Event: Nepal Earthquake
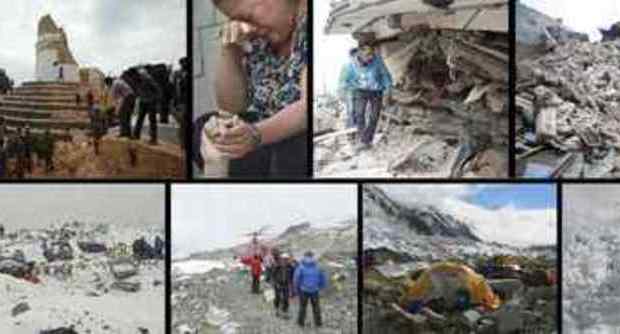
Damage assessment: damage